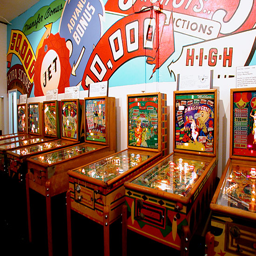
a giant mural sets the scene for the machines below